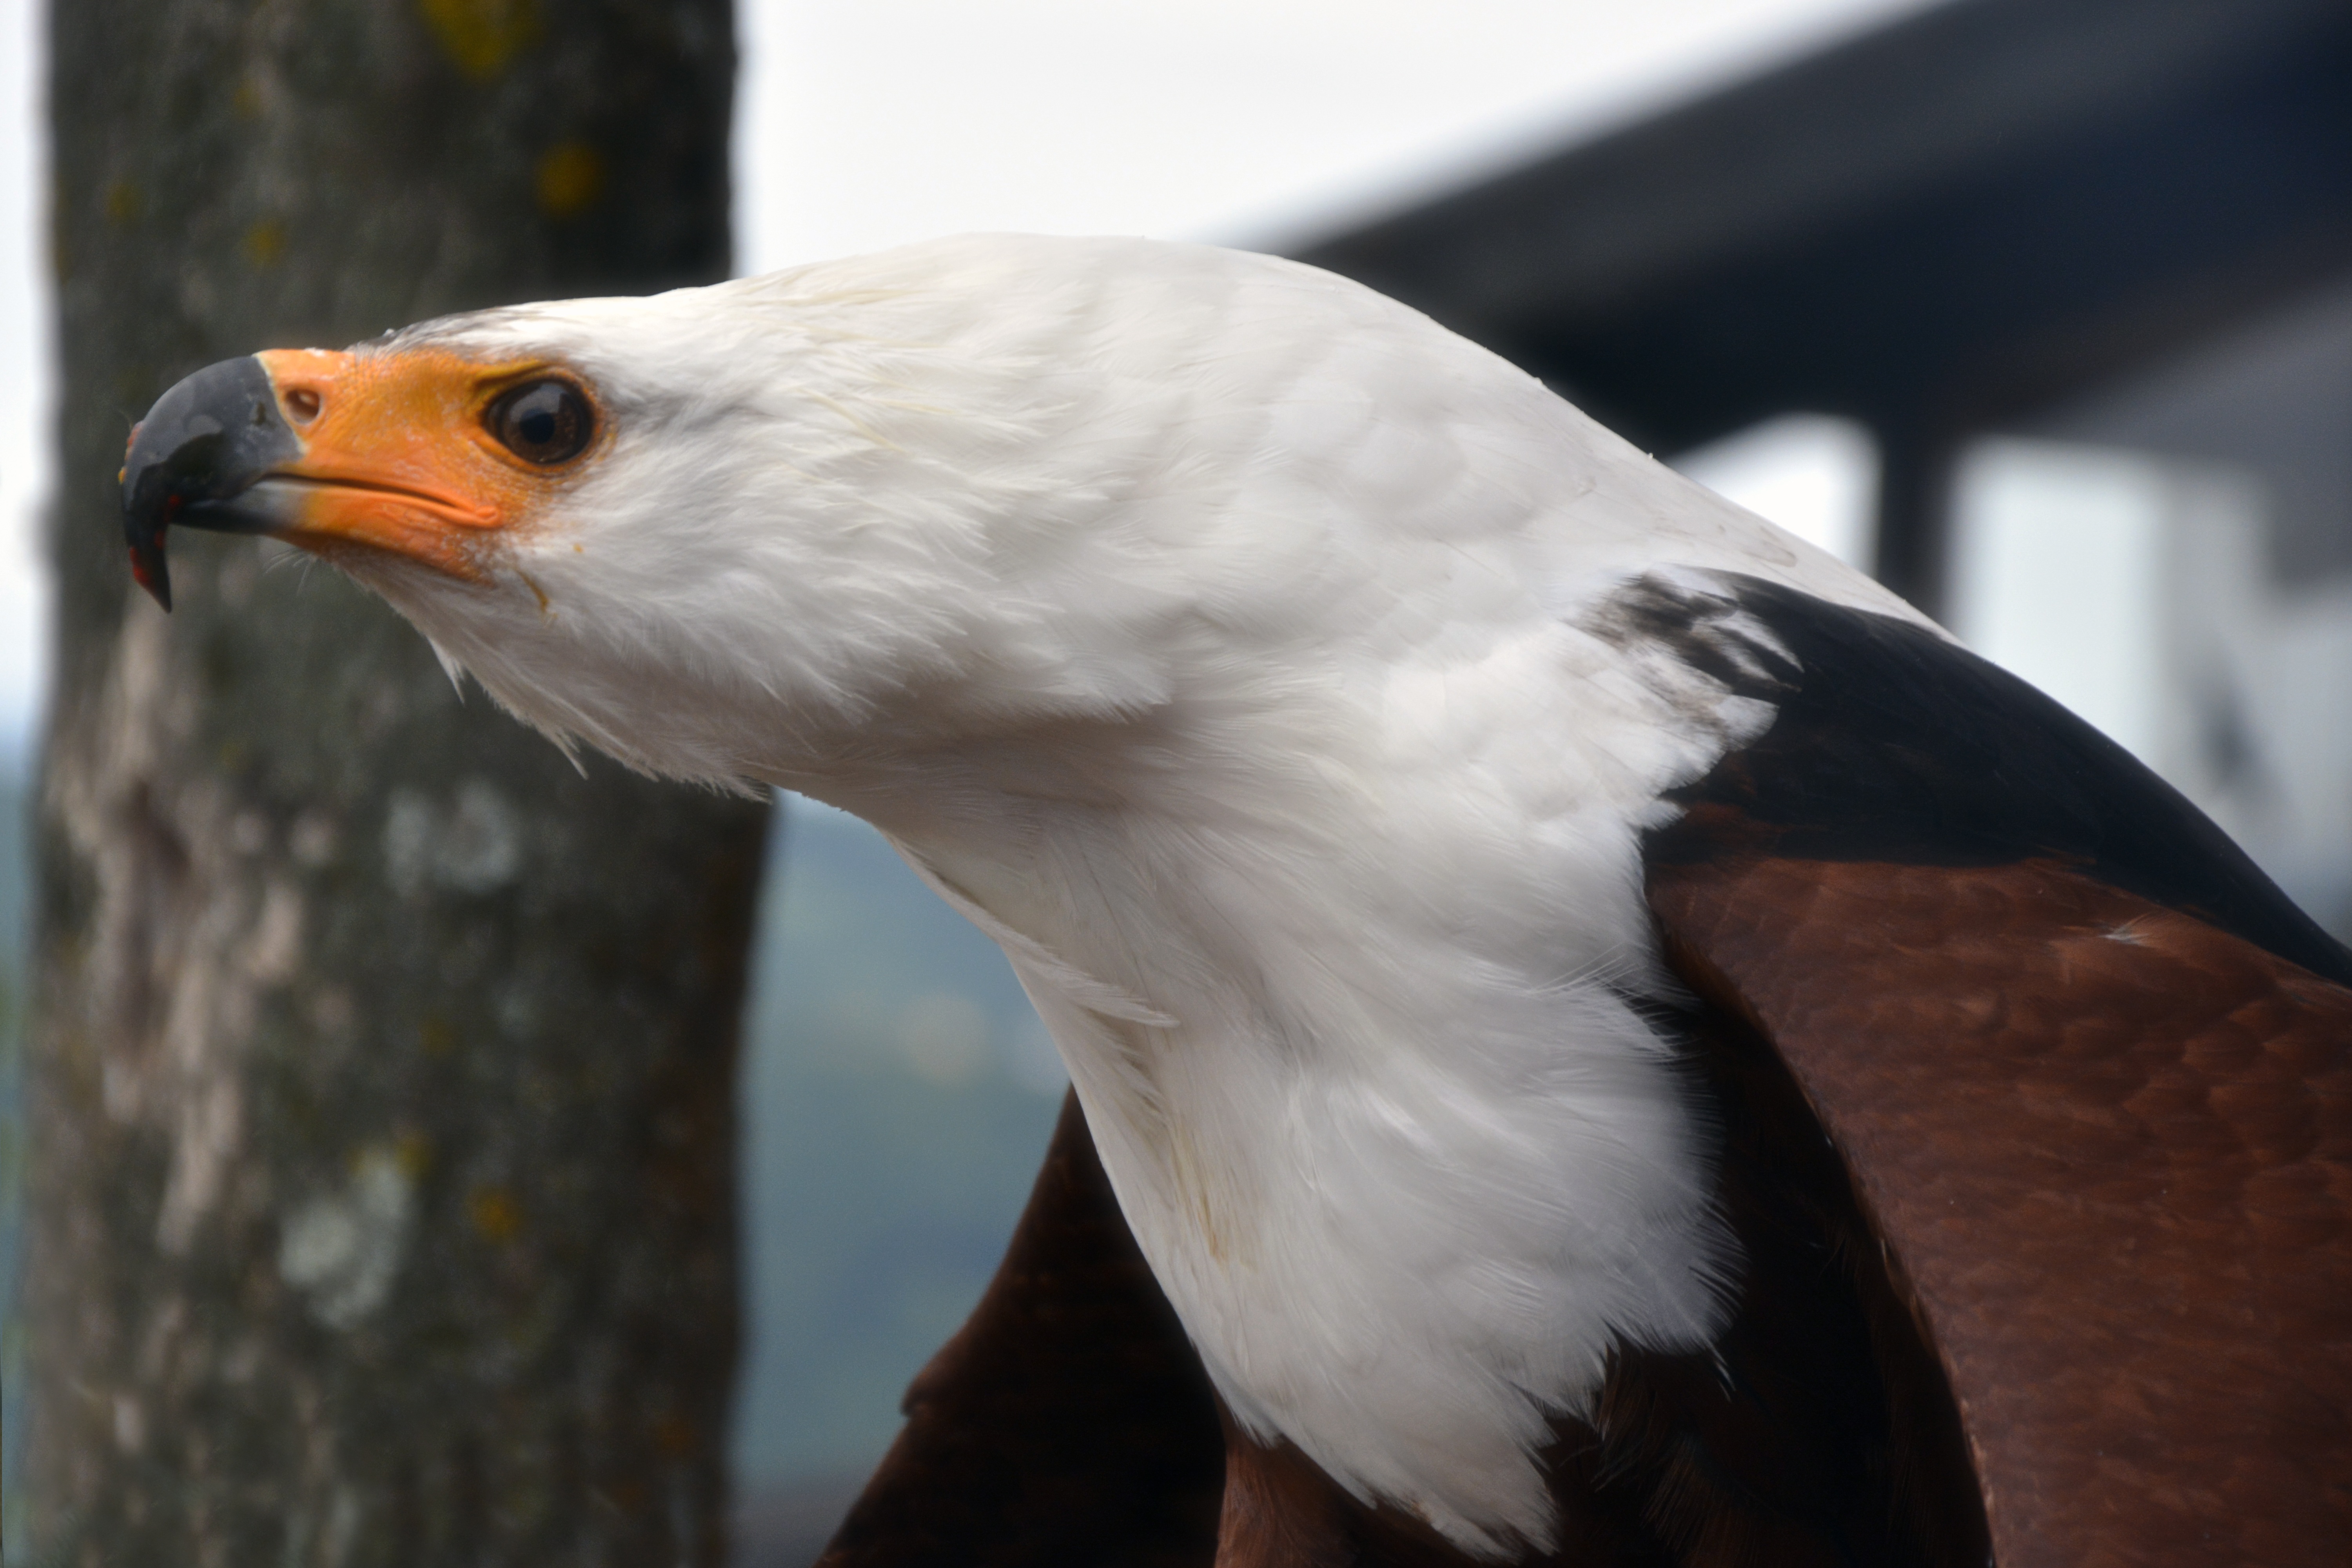
bird, wing, wildlife, portrait, beak, eagle, fauna, raptor, close up, vertebrate, falconry, adler, african fish eagle, bird of prey waiting